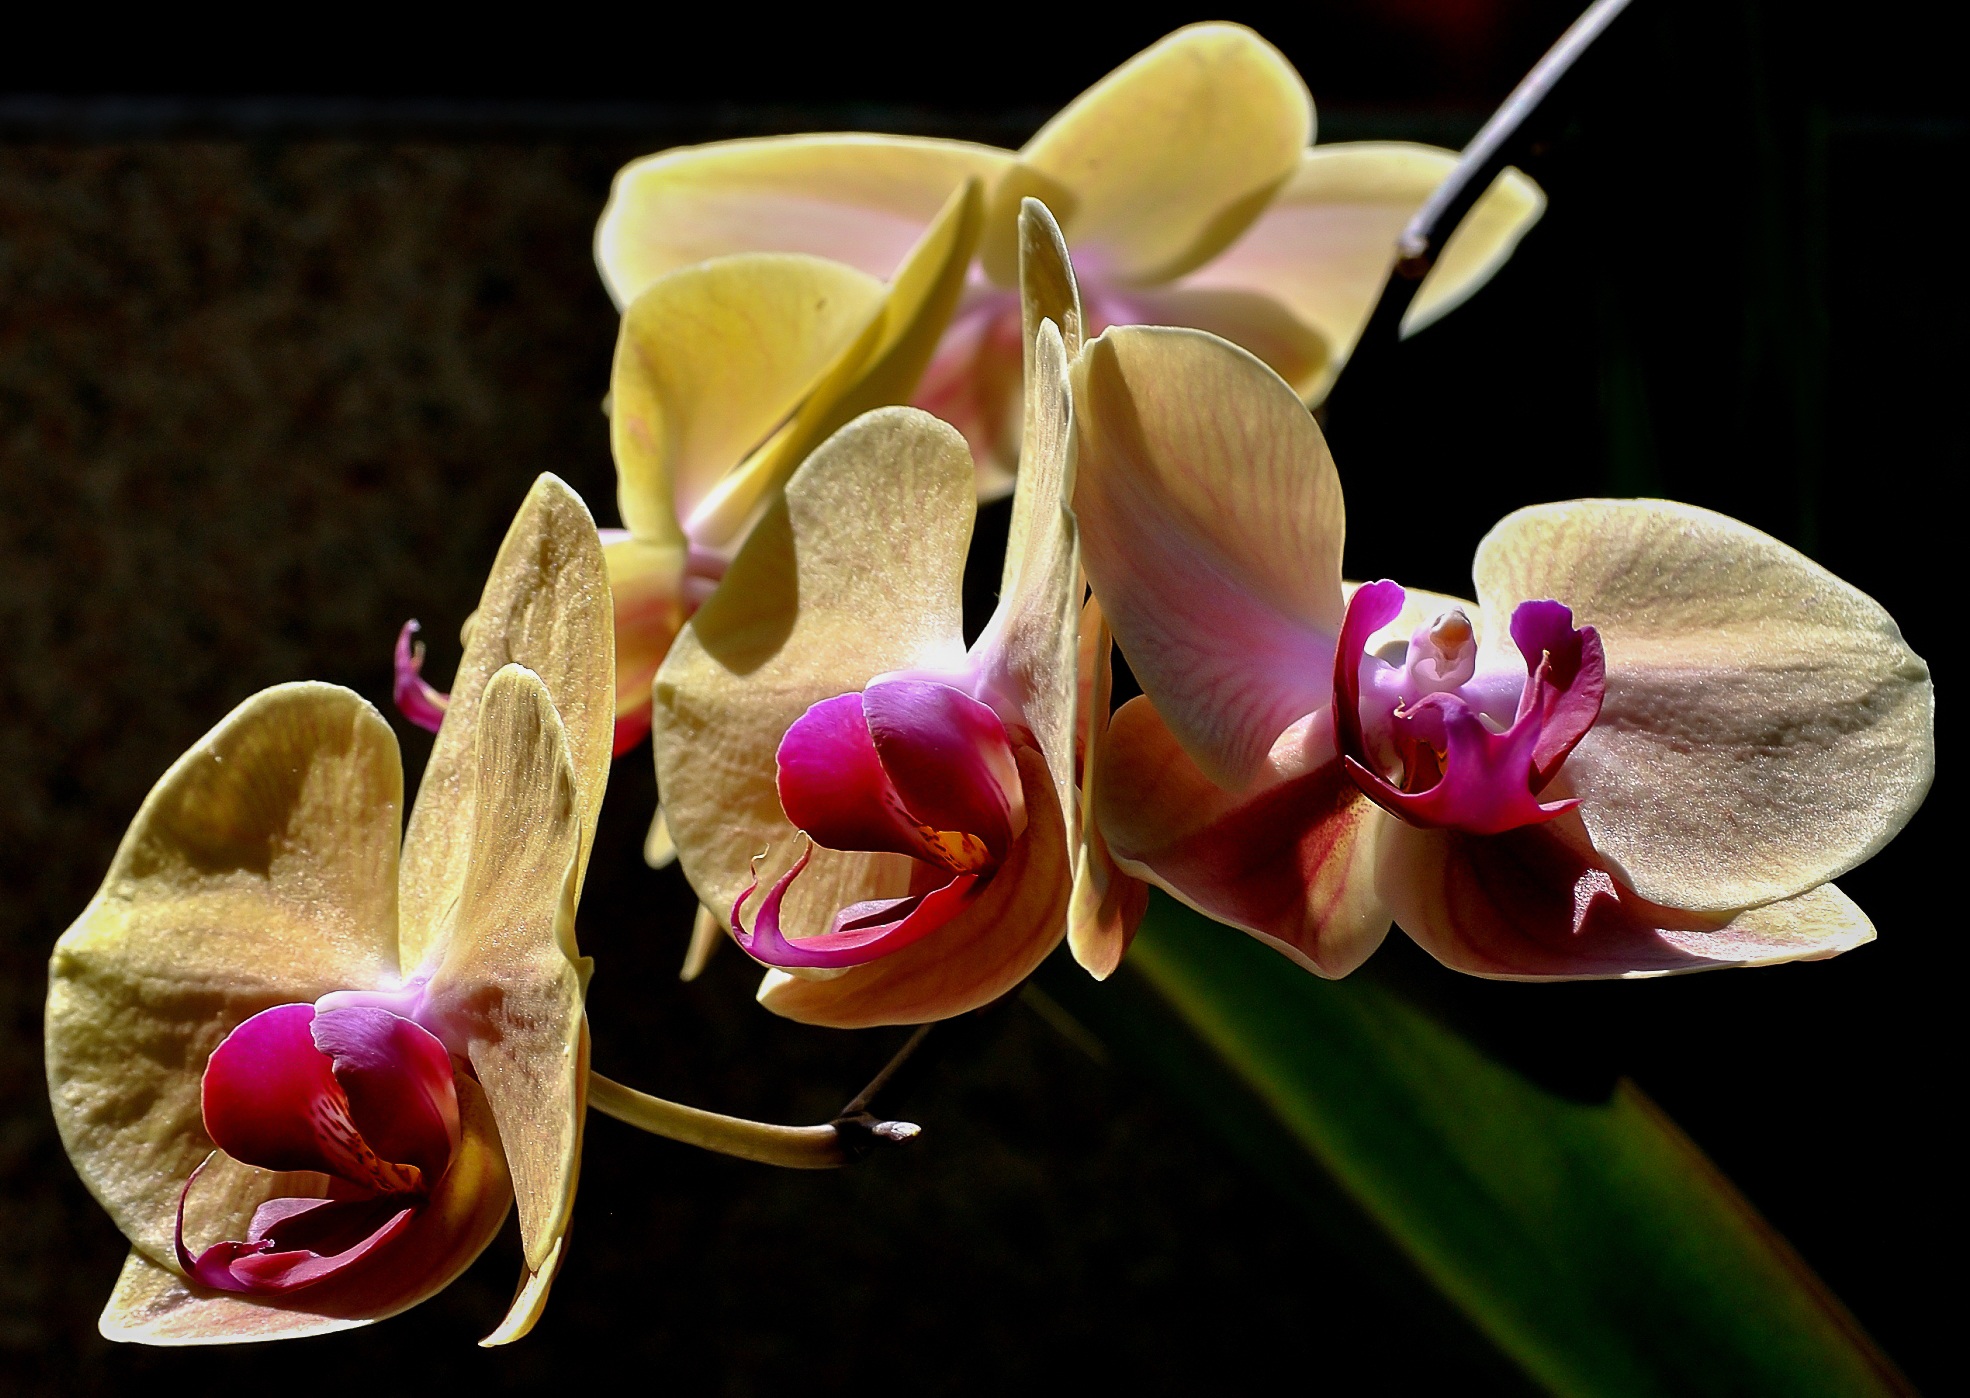
nature, plant, photography, flower, purple, petal, floral, bouquet, tropical, natural, fresh, botany, yellow, pink, flora, orchid, close up, decorative, beauty, beautiful, exotic, orchids, macro photography, flowering plant, cattleya, dendrobium, plant stem, land plant, moth orchid, christmas orchid, cattleya labiata, phalaenopsis equestris